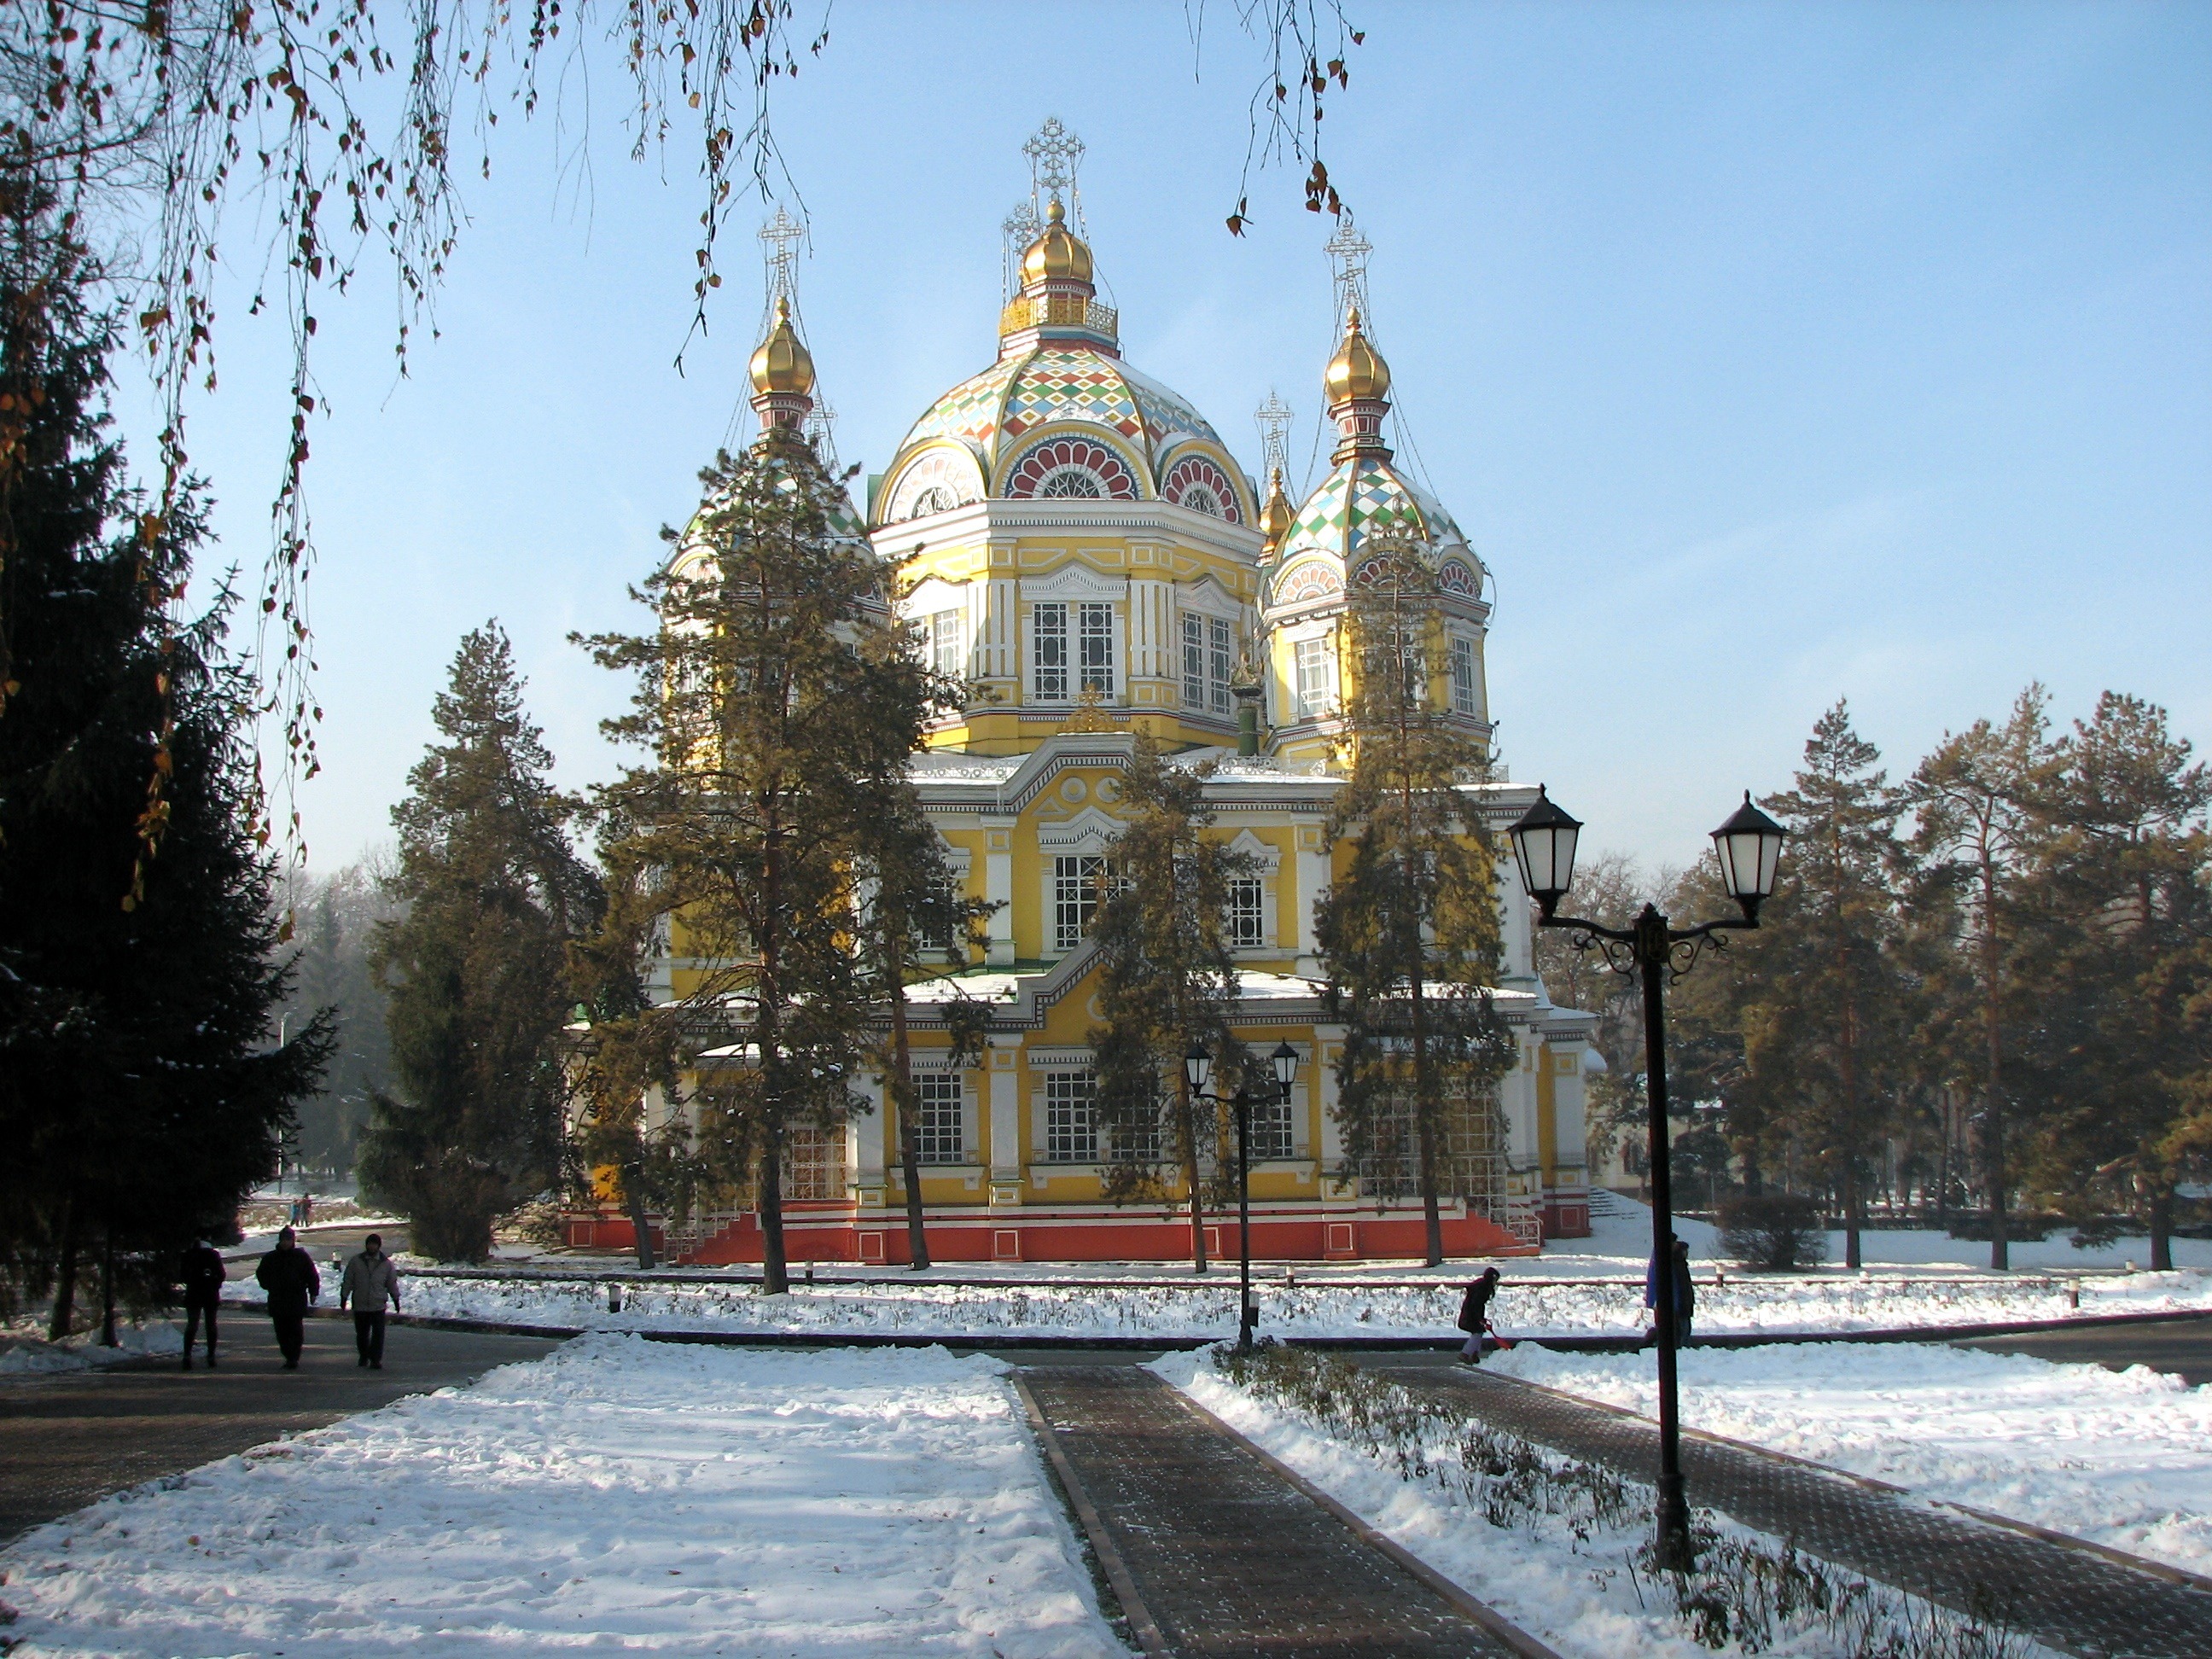
nature, snow, winter, architecture, structure, people, sky, building, palace, ice, scenic, plaza, landmark, church, cathedral, place of worship, trees, ascension, outside, clouds, town square, almaty, kazakhstan